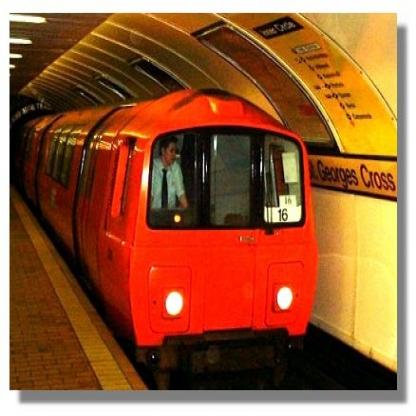
Scene: Indoor